Bijbels Museum

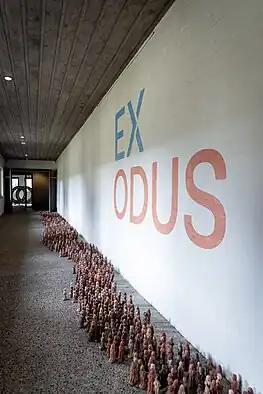
Entrance of the exhibition EXODUS in Buitenplaats Doornburgh. Which was held from March to September 2023. Photo by Lize Kraan.

The Bijbels Museum ("Biblical Museum") is a nomadic museum that was, up until July 2020, located in the Cromhouthuizen on the Herengracht in Amsterdam. Since then, the Biblical Museum produces travelling exhibitions that are centered around Biblical stories and themes. These Biblical stories and themes function as a reference point and inspiration for the travelling exhibition. These exhibitions often link to other religions and religious movements. The Biblical Museum aims to tell stories that are inspiring and reflect on meaning making. The Biblical Museum is a museum for everyone, for both believers and non-believers.